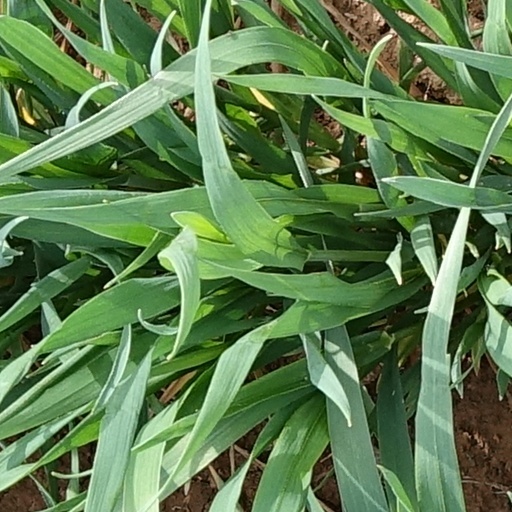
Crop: wheat